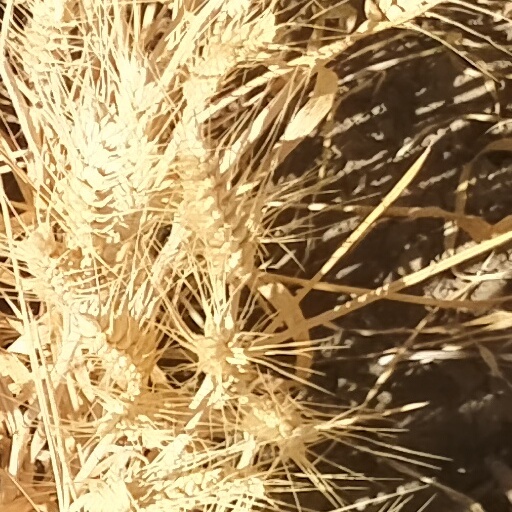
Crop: wheat